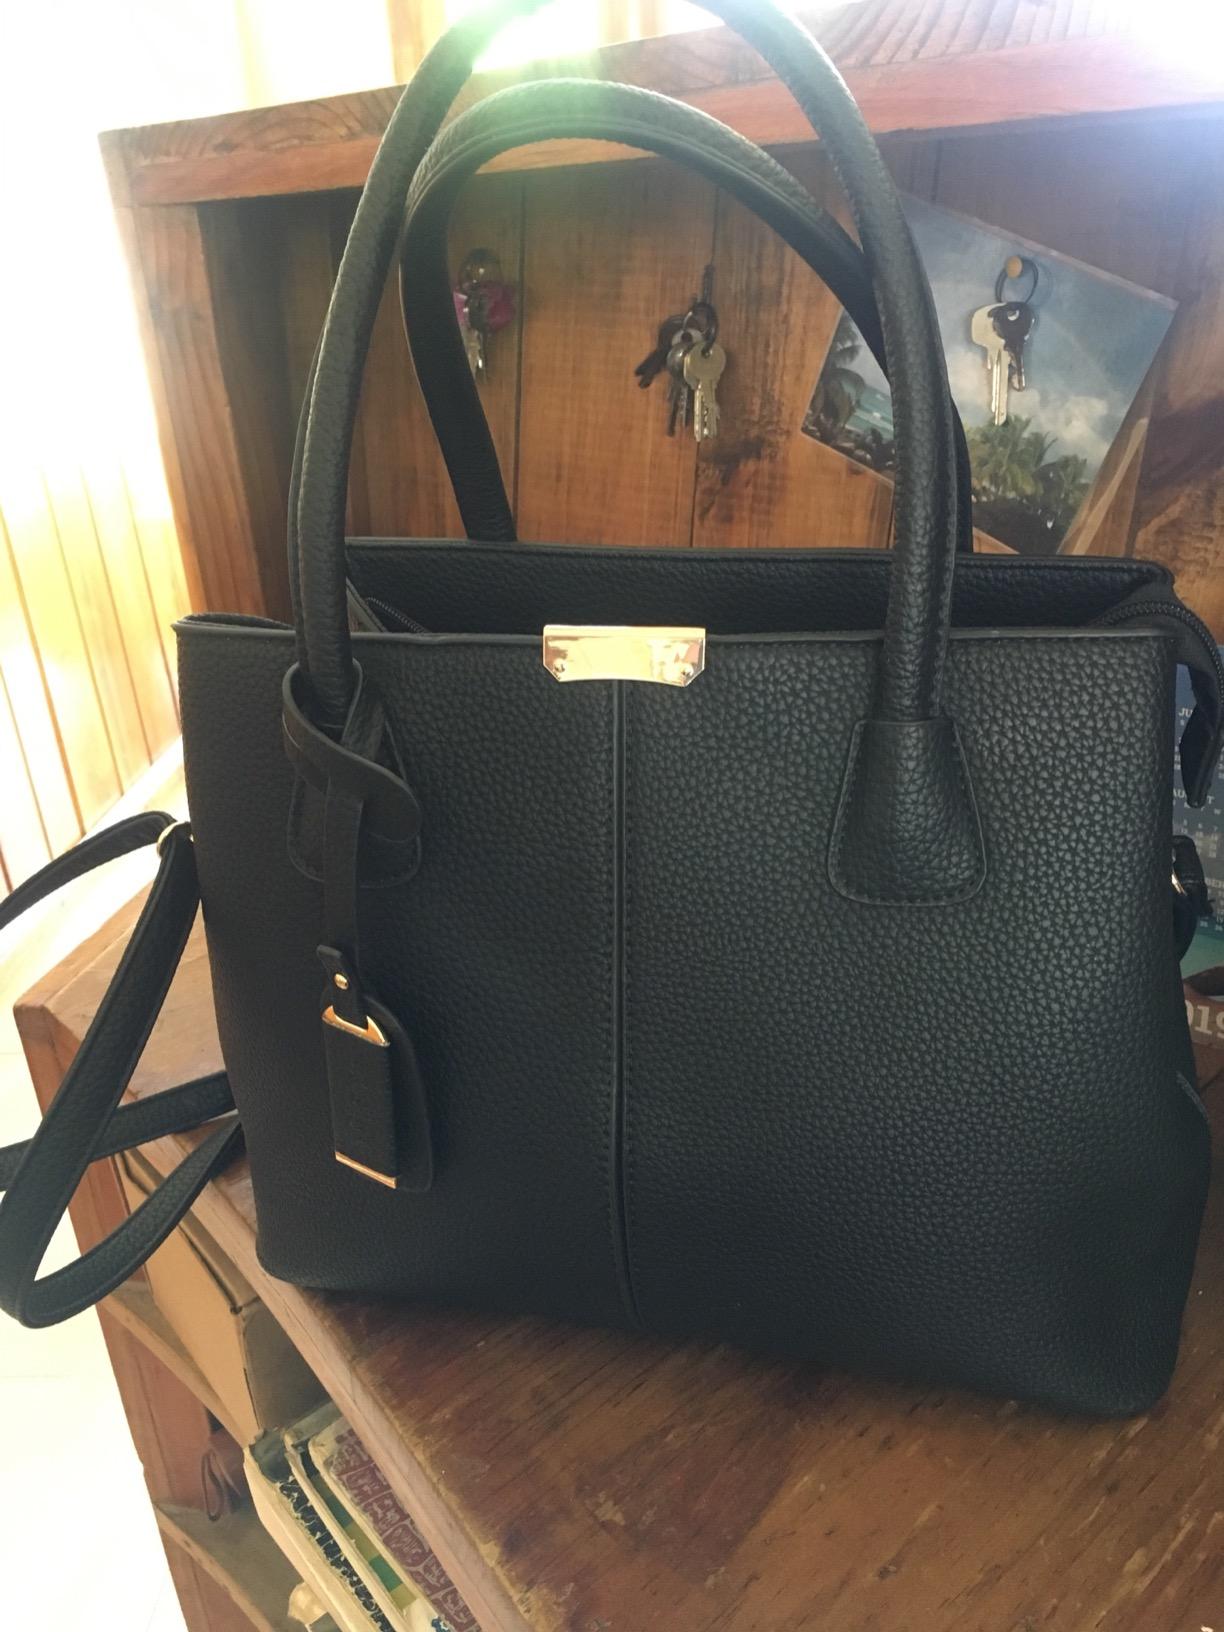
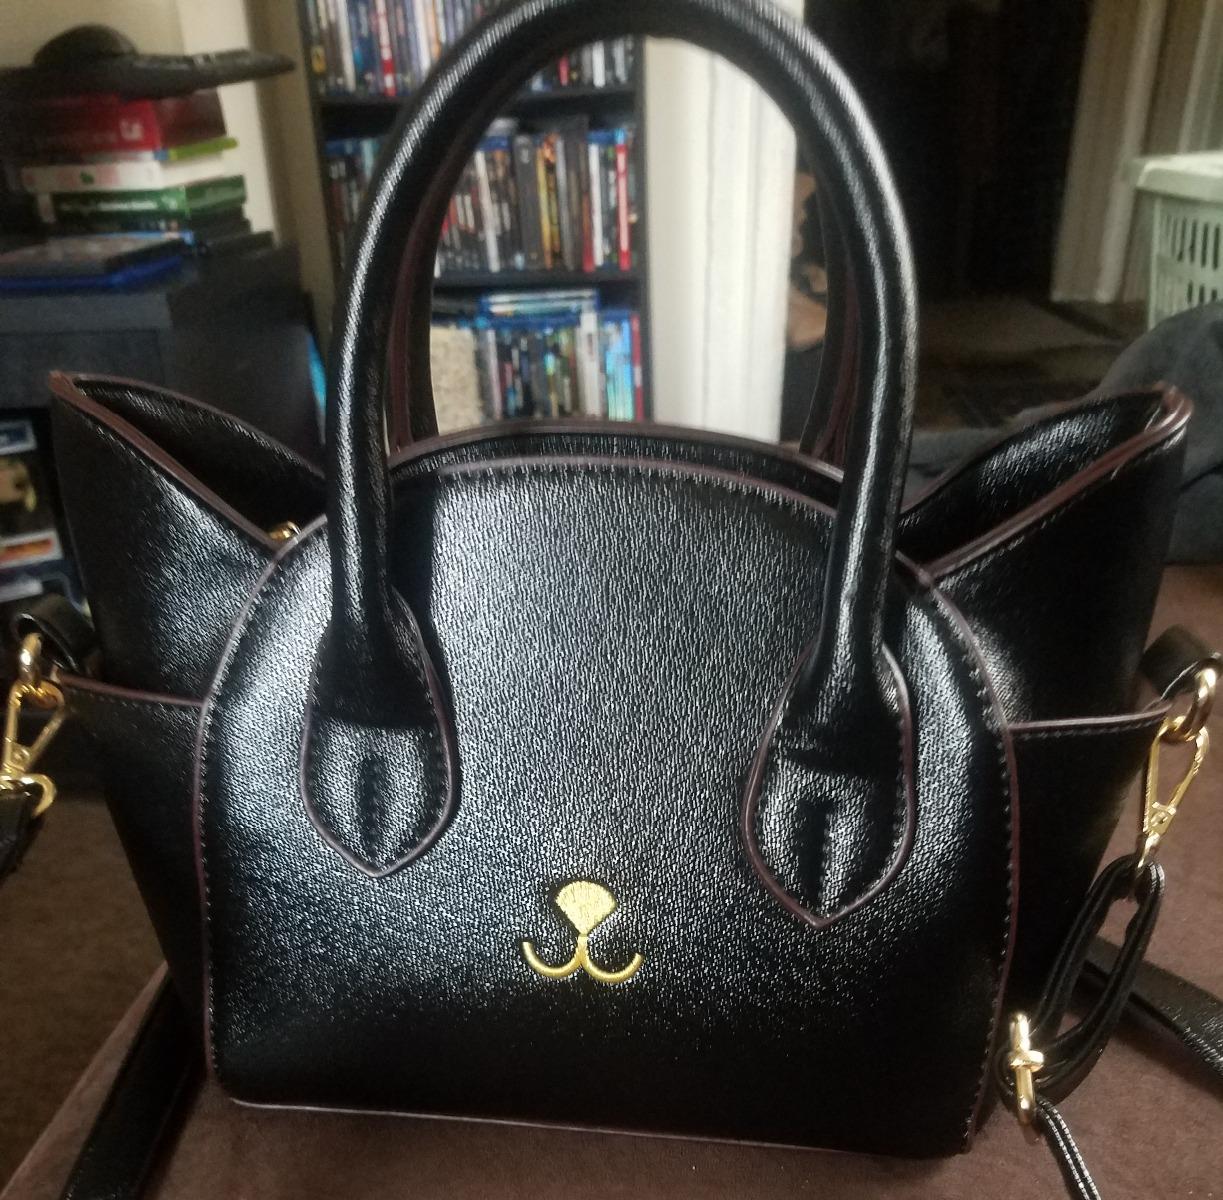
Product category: accessories_handbag
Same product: no